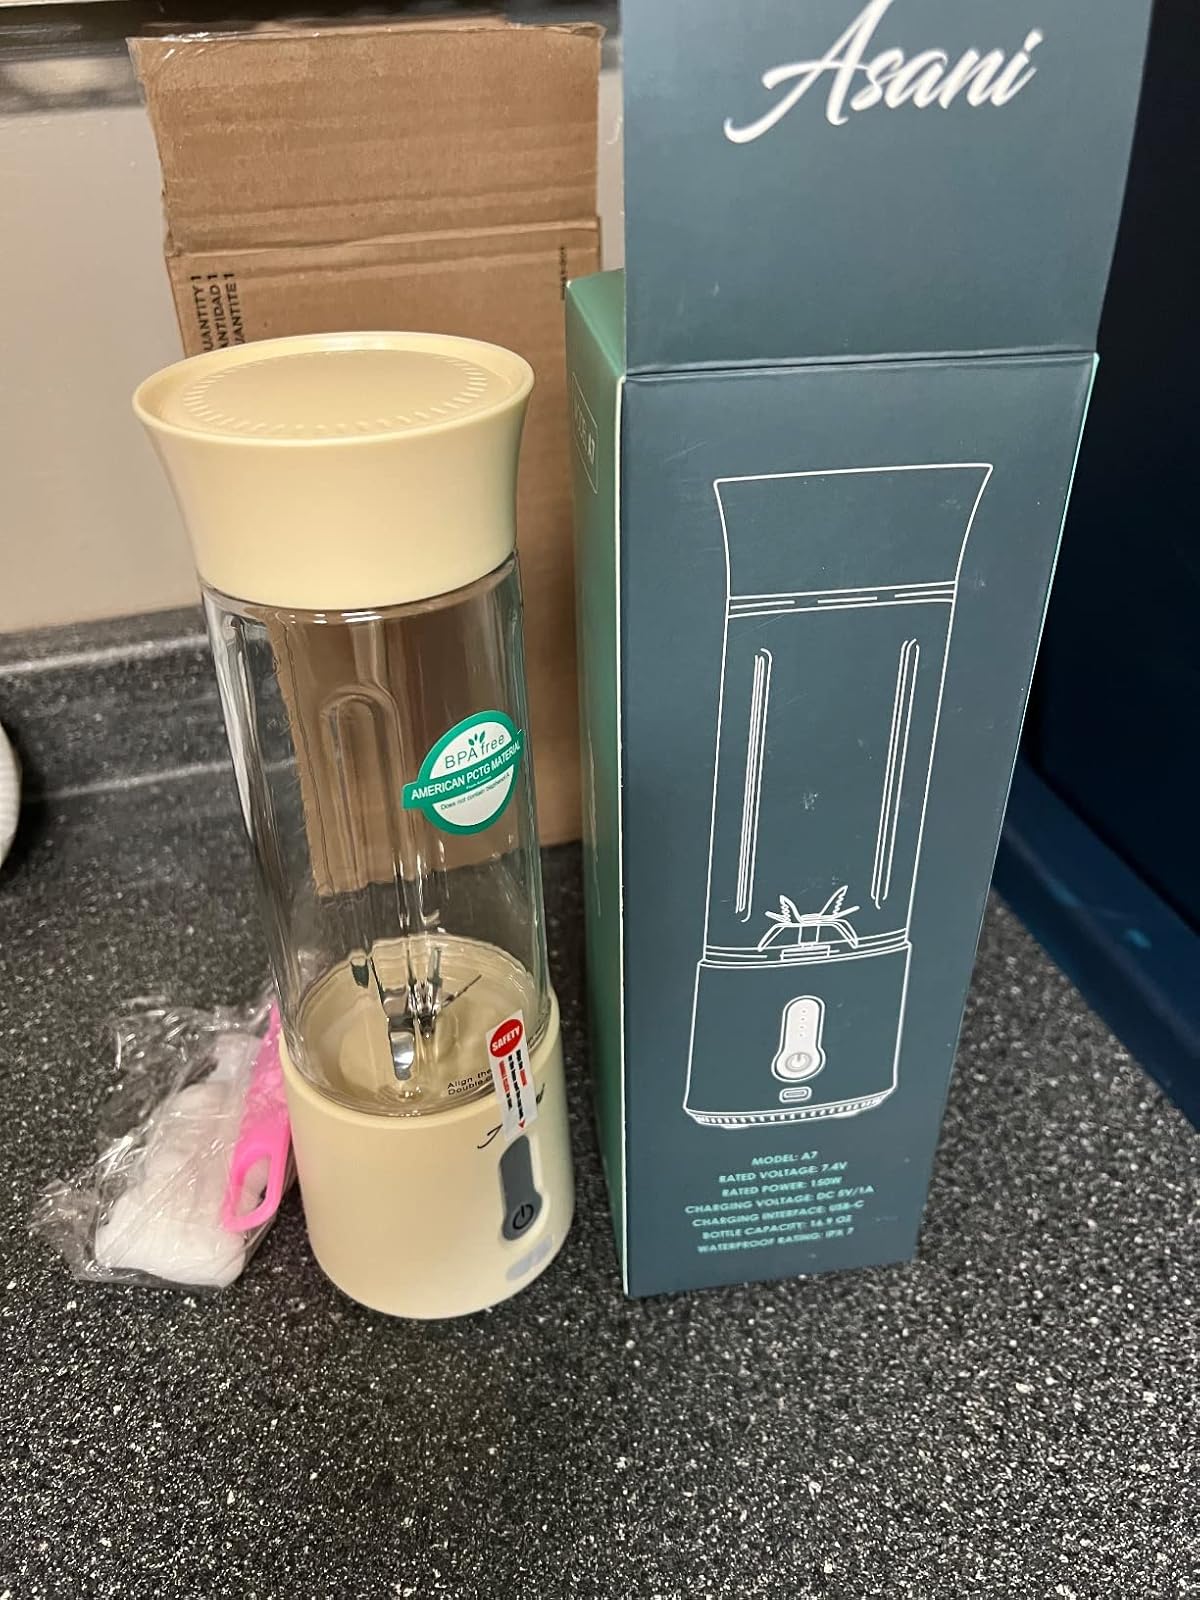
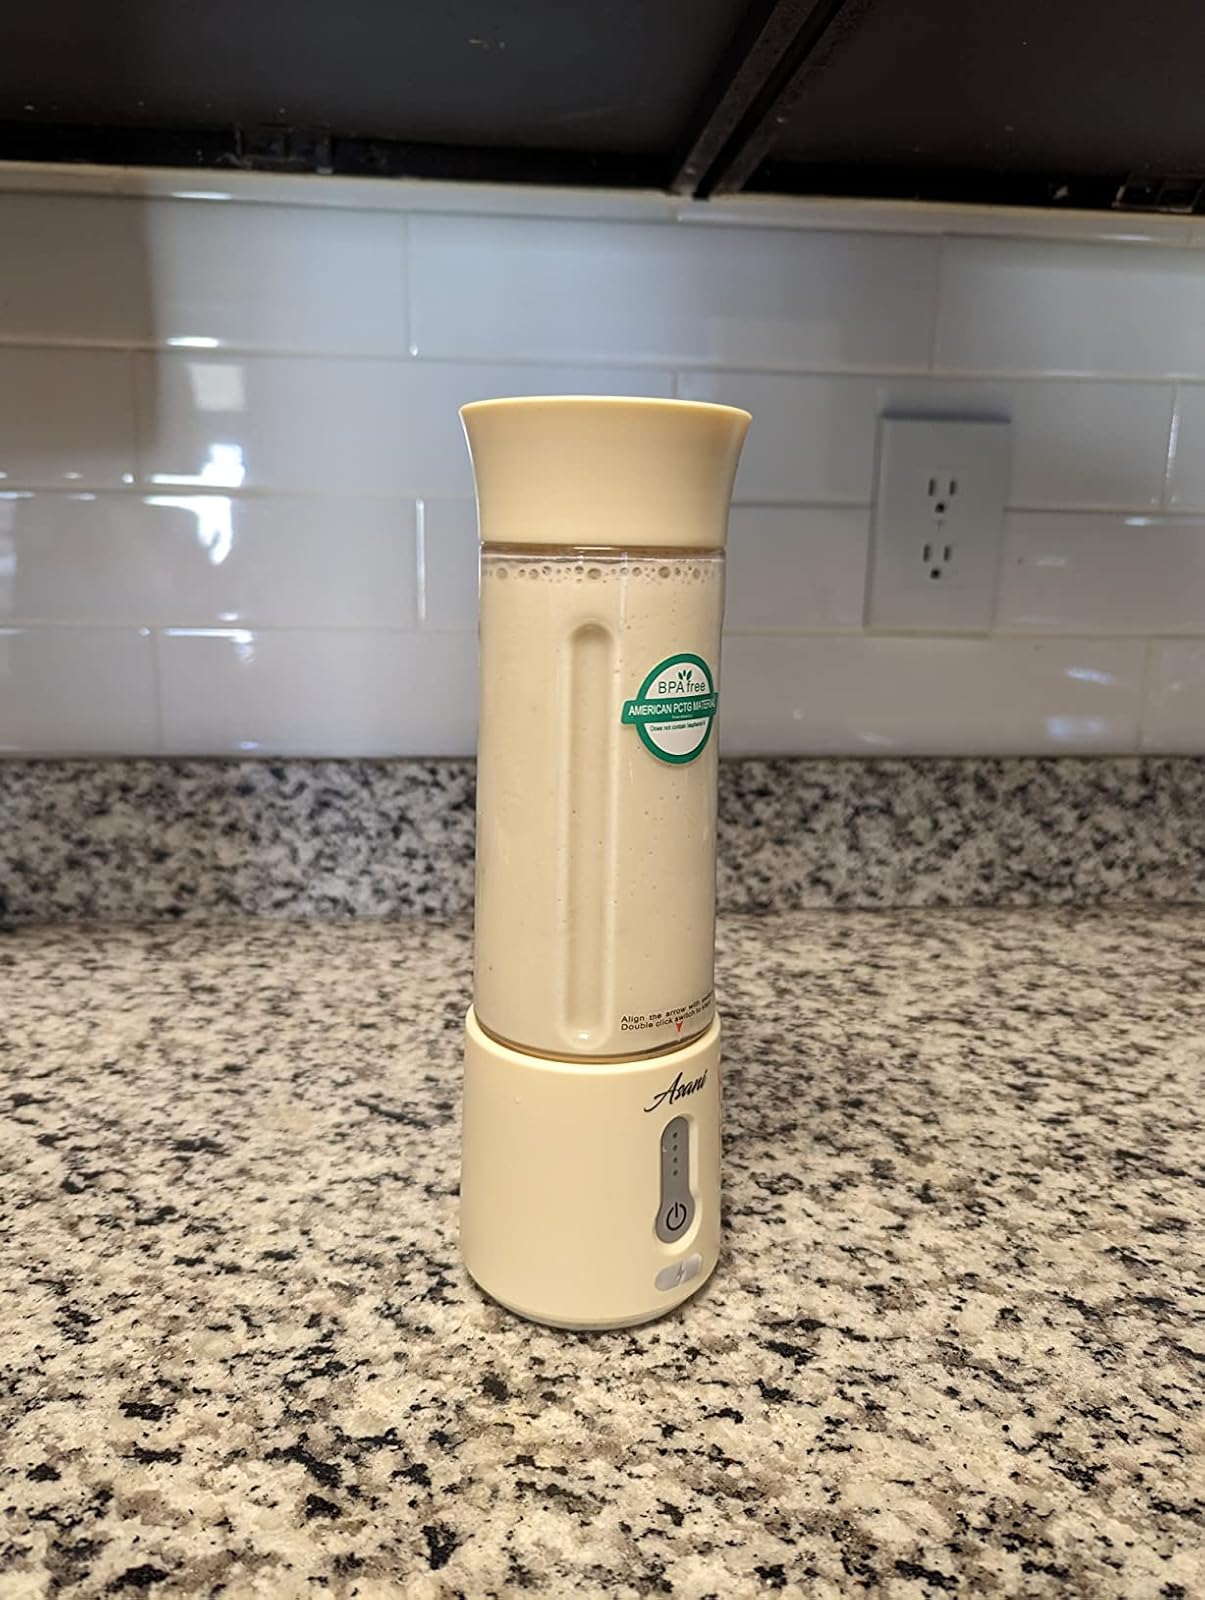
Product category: items_blender
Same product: yes